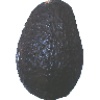
Label: avocado